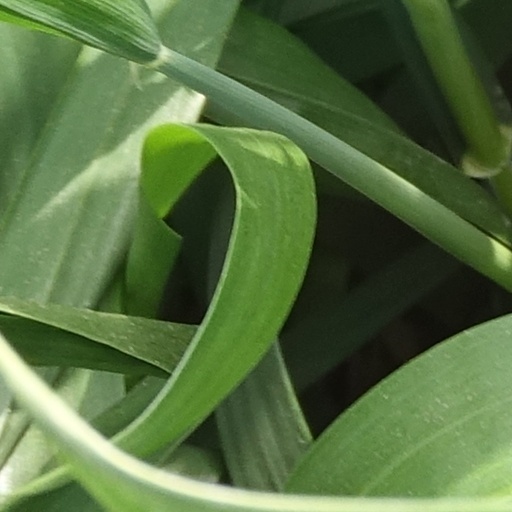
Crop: wheat